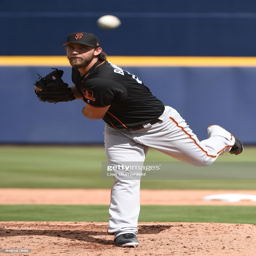
# of the sports team pitches during a spring training game against sports team .